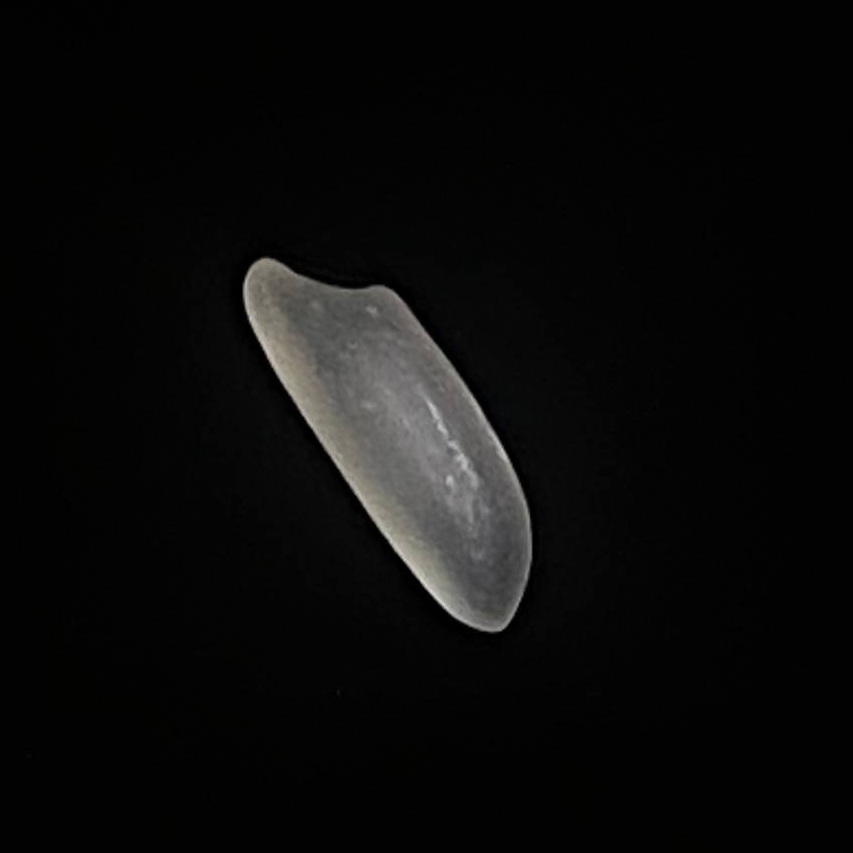
Rice variety: Najirshail